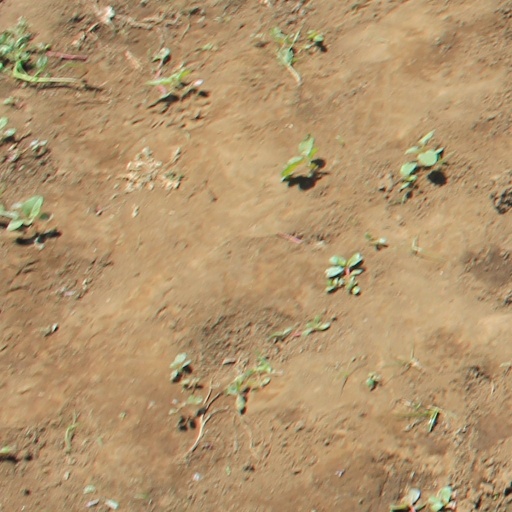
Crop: soybean